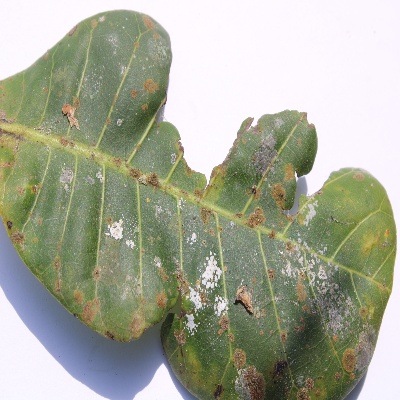
Crop: Cashew
Condition: red rust